Bydgoszcz Canal

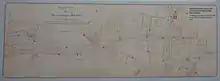
1899-Downtown lock network map

After 1870, Europe witnessed a significant acceleration of inland navigation: railways were still expensive, and transport of bulk cargo by water was still considered the most profitable means. This movement was multiplicated by the use of steam engines. On Bydgoszcz Canal, steam ships appeared after 1885: approximately 500 000 tons of cargo were transported each year.